Kelly Johnson (baseball)

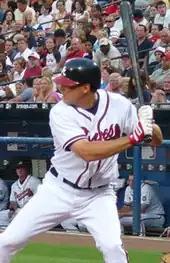
Johnson batting for the Atlanta Braves in 2007

An elbow injury sidelined Johnson for the entire 2006 season. He was placed on the disabled list during spring training after experiencing pain while making throws from the outfield, and had Tommy John surgery performed by Dr. James Andrews on June 1. During the offseason, Johnson spent many hours with Braves first base coach Glenn Hubbard at Turner Field to learn how to play second base effectively. Johnson earned the starting position at second base and as the leadoff hitter for the Braves for the 2007 season. On April 8, 2007, Johnson hit the first leadoff homer of his career in a 3–2 win against the New York Mets. In late June, Johnson lost his position as the leadoff hitter in the Braves lineup. In the 48 games Johnson played in May and June, his on-base percentage was .325, well below the acceptable rate for a good leadoff hitter. Willie Harris, who took over the role as primary leadoff hitter, had an on-base percentage of .440 prior to June 22 (Johnson's last game as the leadoff hitter), prompting Braves manager Bobby Cox to make the change. (As of August 10, Johnson had an on-base percentage of .419 since June 22.) In addition to being demoted from the top of the order, Johnson's offensive struggles motivated Cox to move Johnson into a platoon at second base with Yunel Escobar. He capped off his year with 16 homers and a .276 batting average.